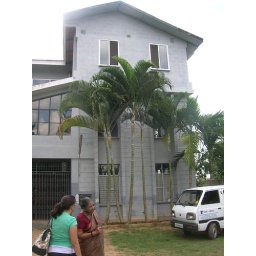
laura and mrs. ramakrishna in front of the building with the sdie van